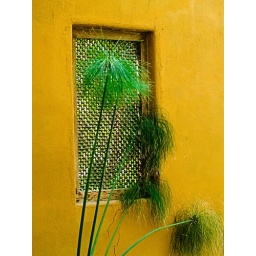
There is this wonderful window in this wall separating the casita from the house with these wonderful plants